El Puerto de Santa María

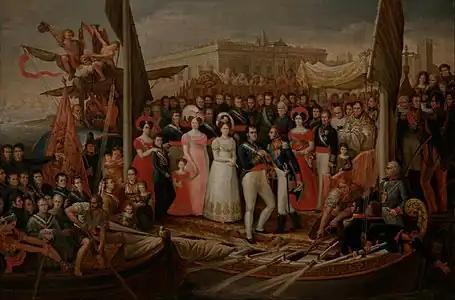
"The Landing of Ferdinand VII in El Puerto de Santa María" by José Aparicio, 1828

According to the legend told in the Odyssey of Homer, after the Trojan War-era, Greek official named Menestheus escaped with his troops through the Straits of Gibraltar and reached the Guadalete River. They established themselves here and called that port 'Menestheus's port' or 'Menesthei Portus', after the oracle of Menestheus, to whom, also, the inhabitants of Gades offered sacrifices.